Henry Douglas (Queensland politician)

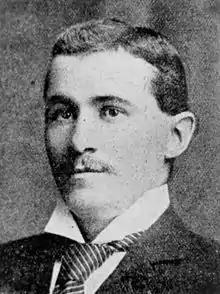

Henry Alexander Cecil Douglas (1879–1952) was an Australian businessman and politician. He was a Member of the Queensland Legislative Assembly.